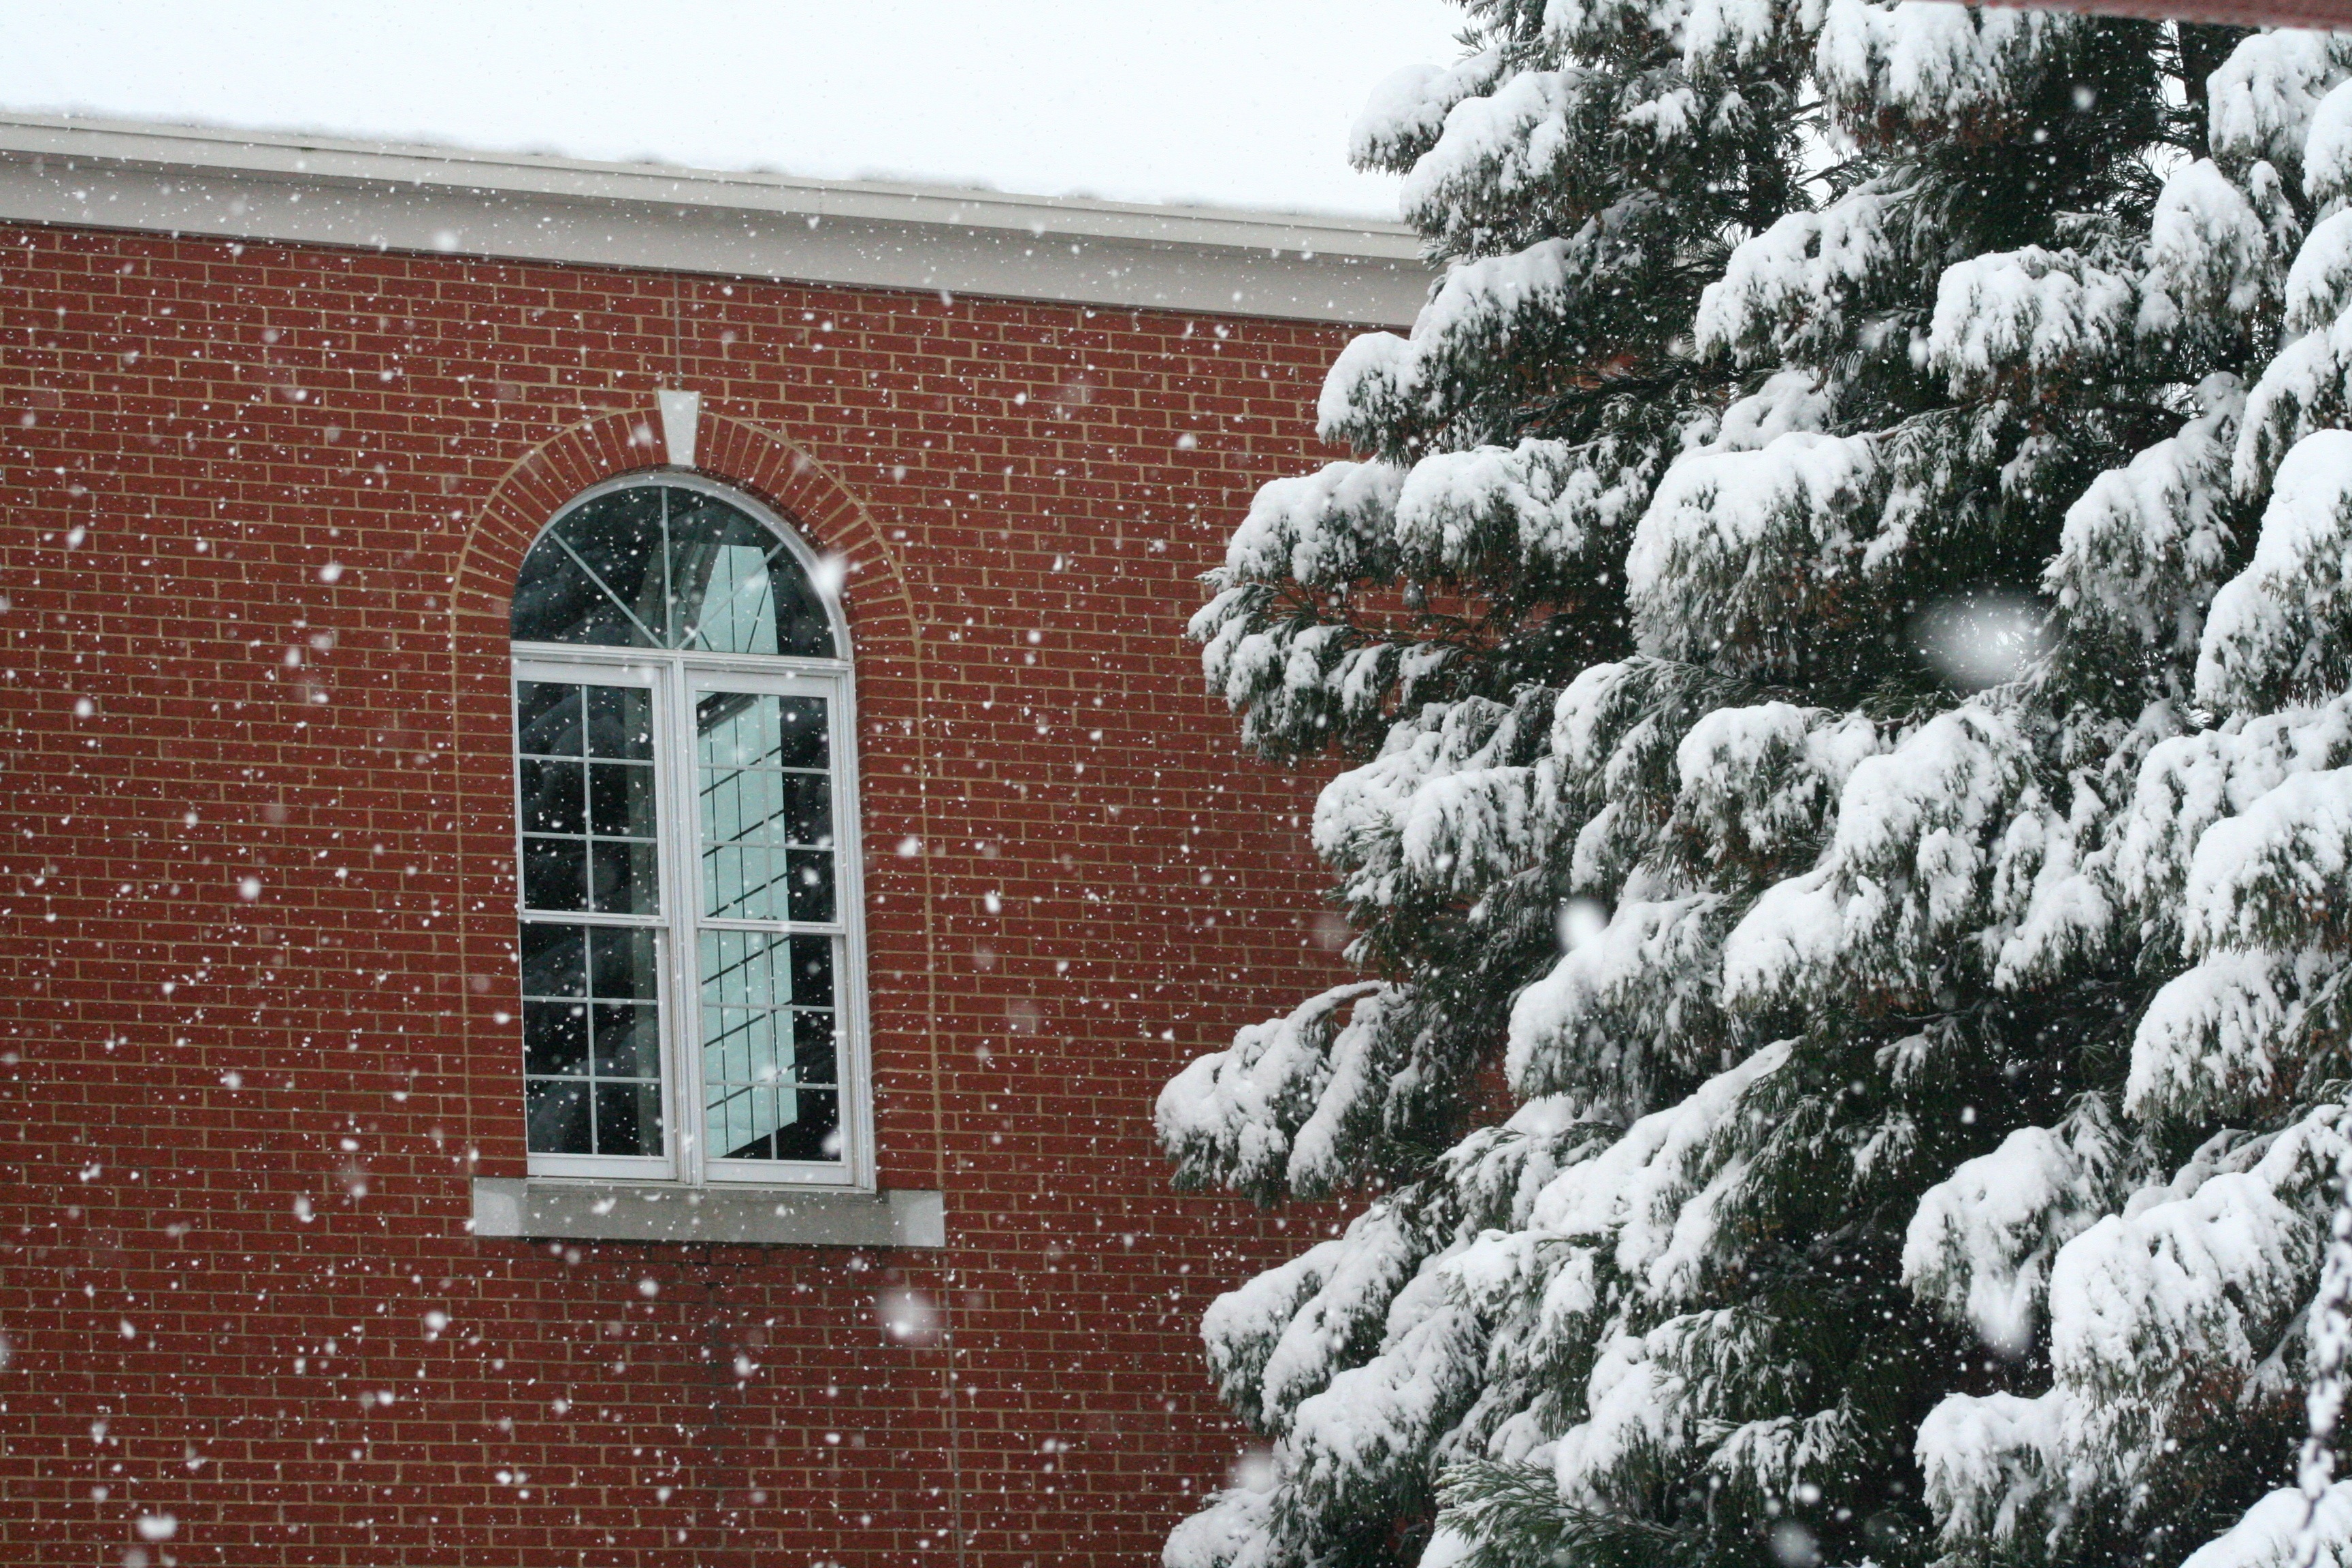
landscape, tree, snow, winter, architecture, white, building, weather, religion, church, season, freezing, mennonite, park view mennonite church